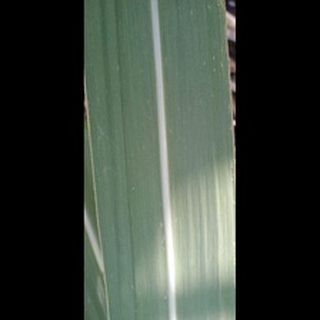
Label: healthy_sugarcane